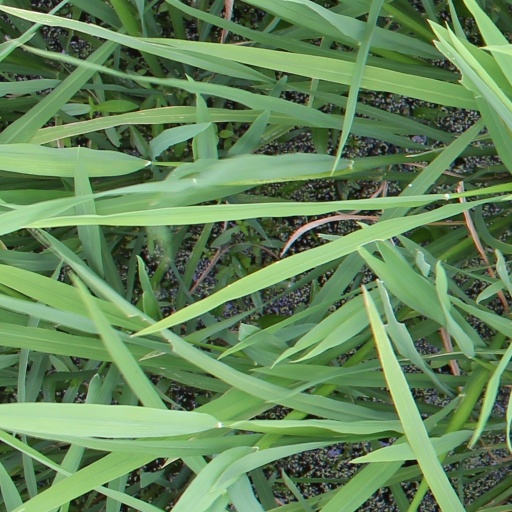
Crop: rice